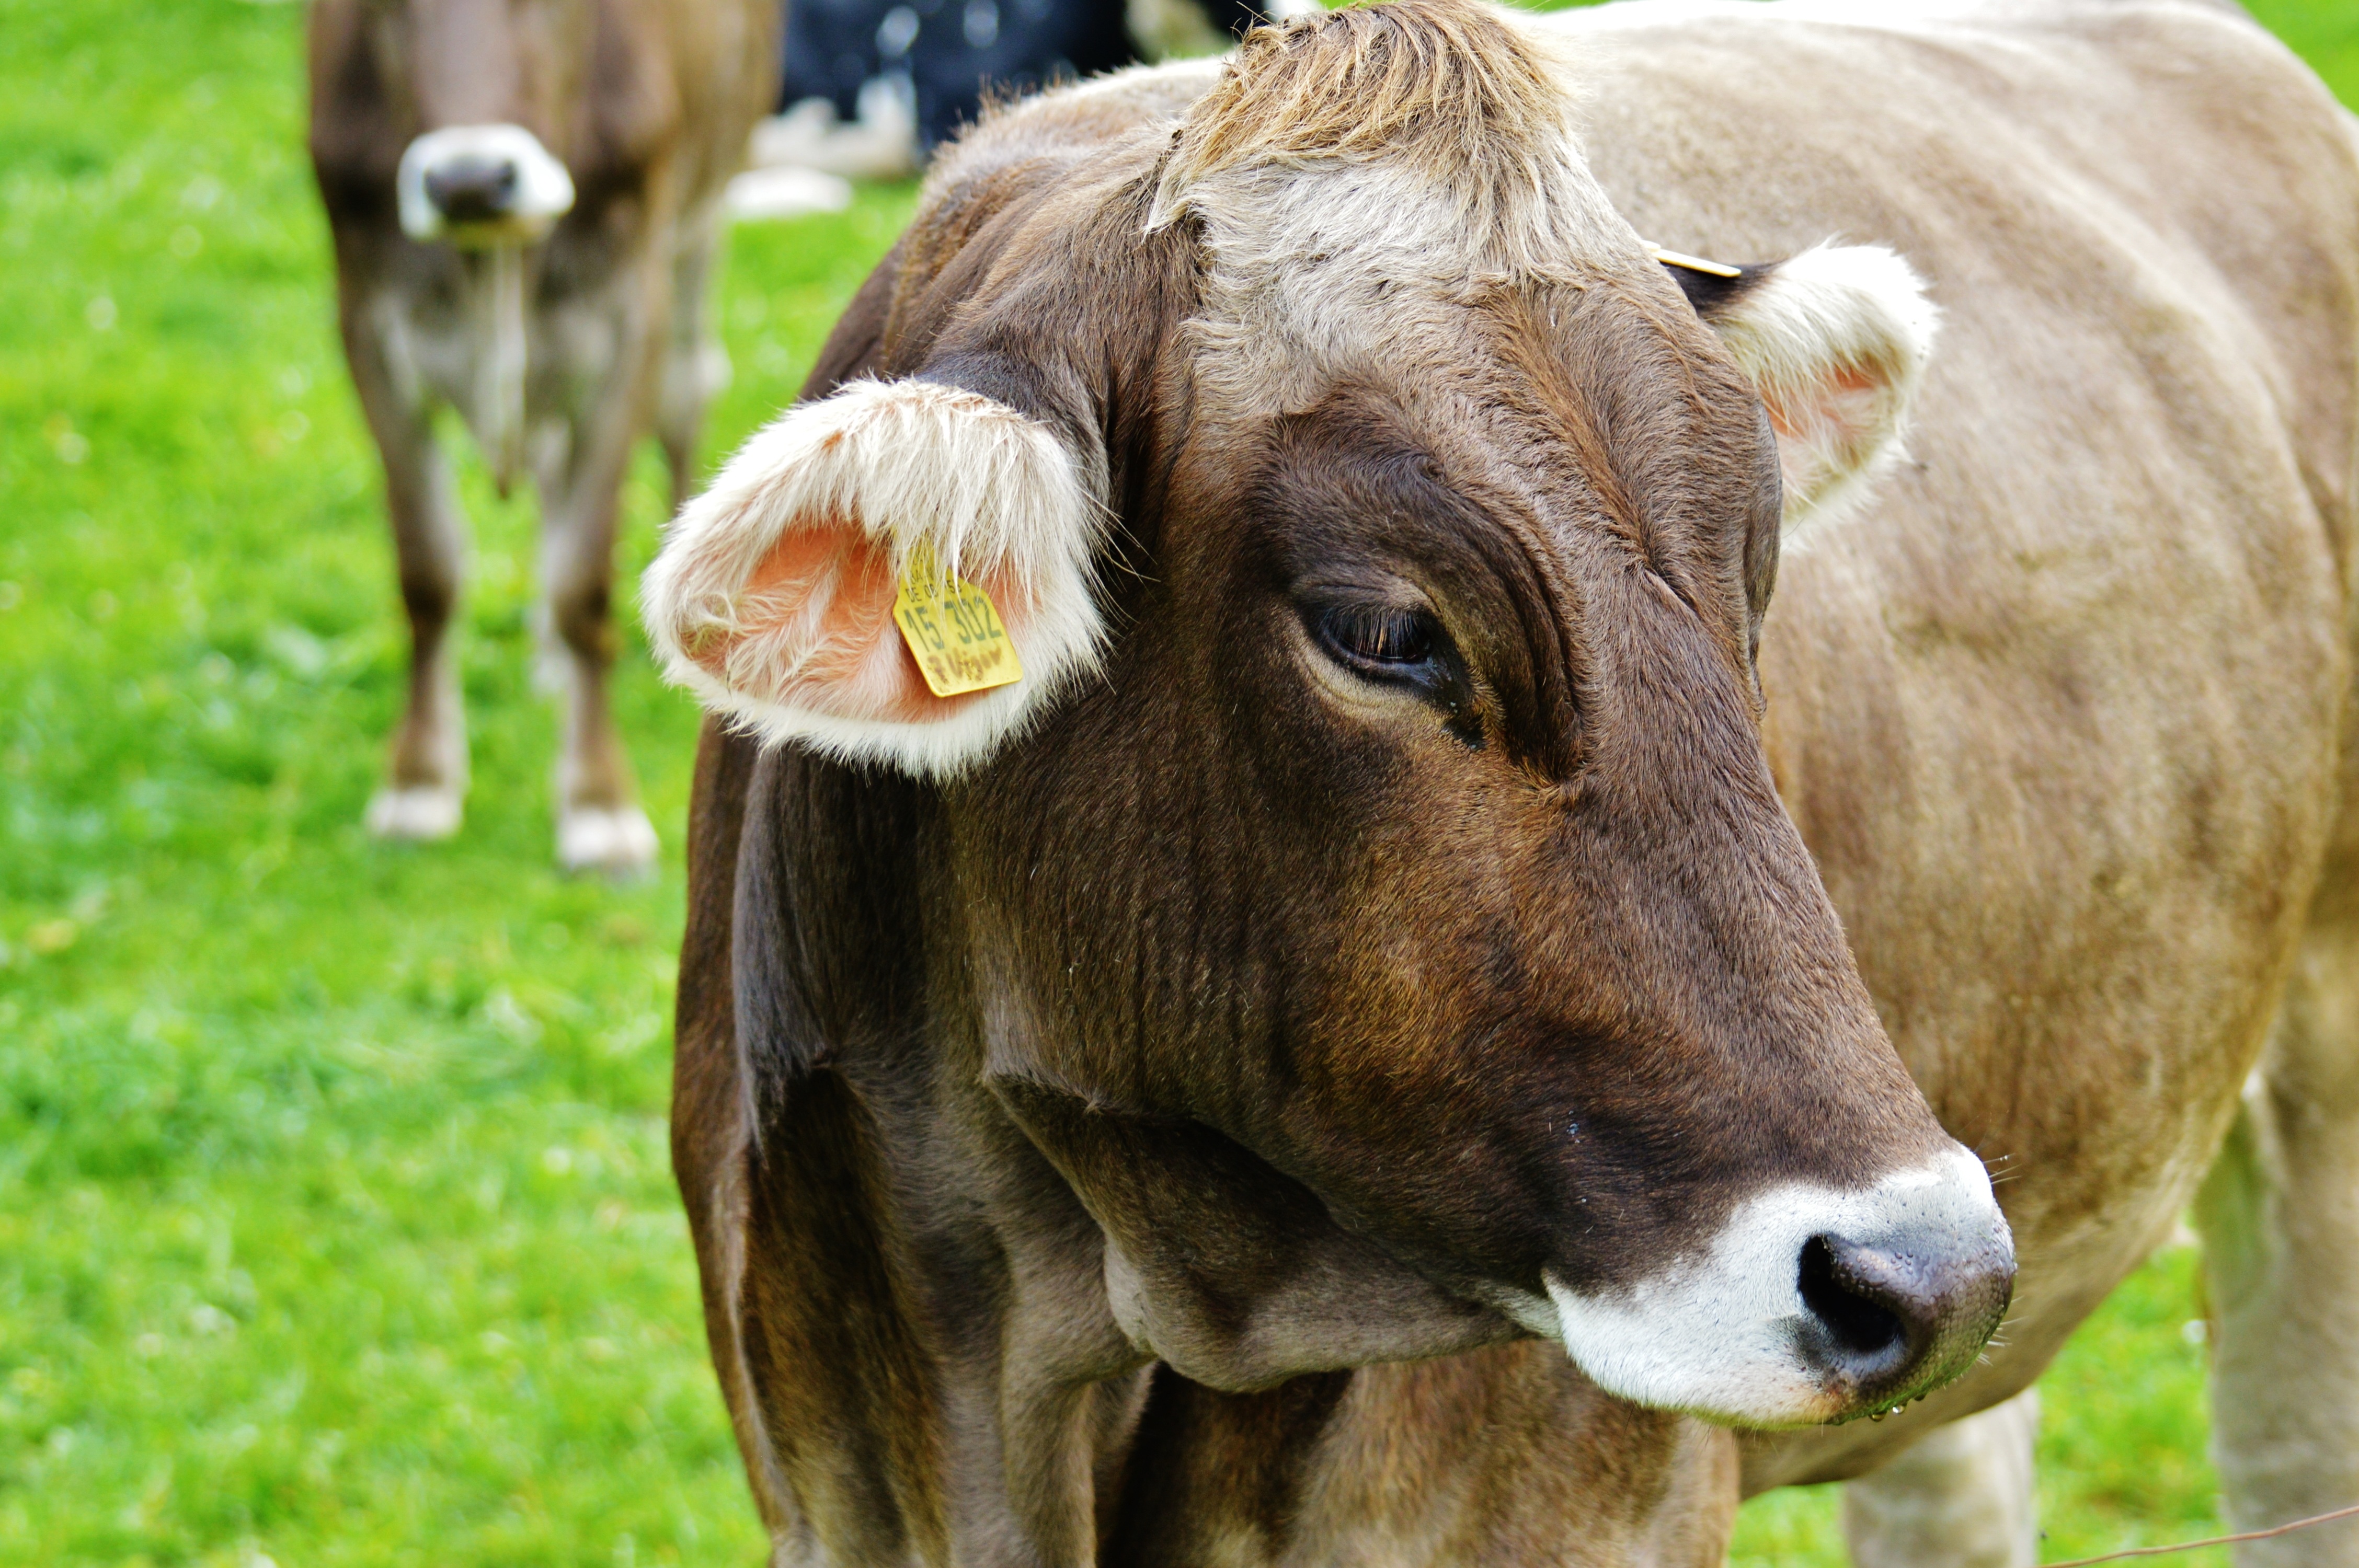
nature, grass, field, farm, meadow, animal, cute, wildlife, horn, cow, cattle, herd, pasture, grazing, livestock, mammal, agriculture, beef, fauna, calf, cows, grassland, vertebrate, ruminant, rural area, allg u, dairy cattle, dairy cow, cattle like mammal, cow goat family